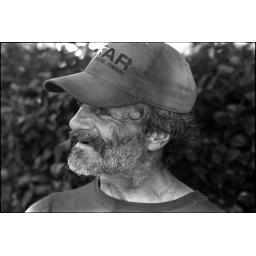
Hangs out near the Ashby flea market with a bottle in a bag.